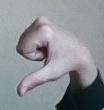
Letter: waw